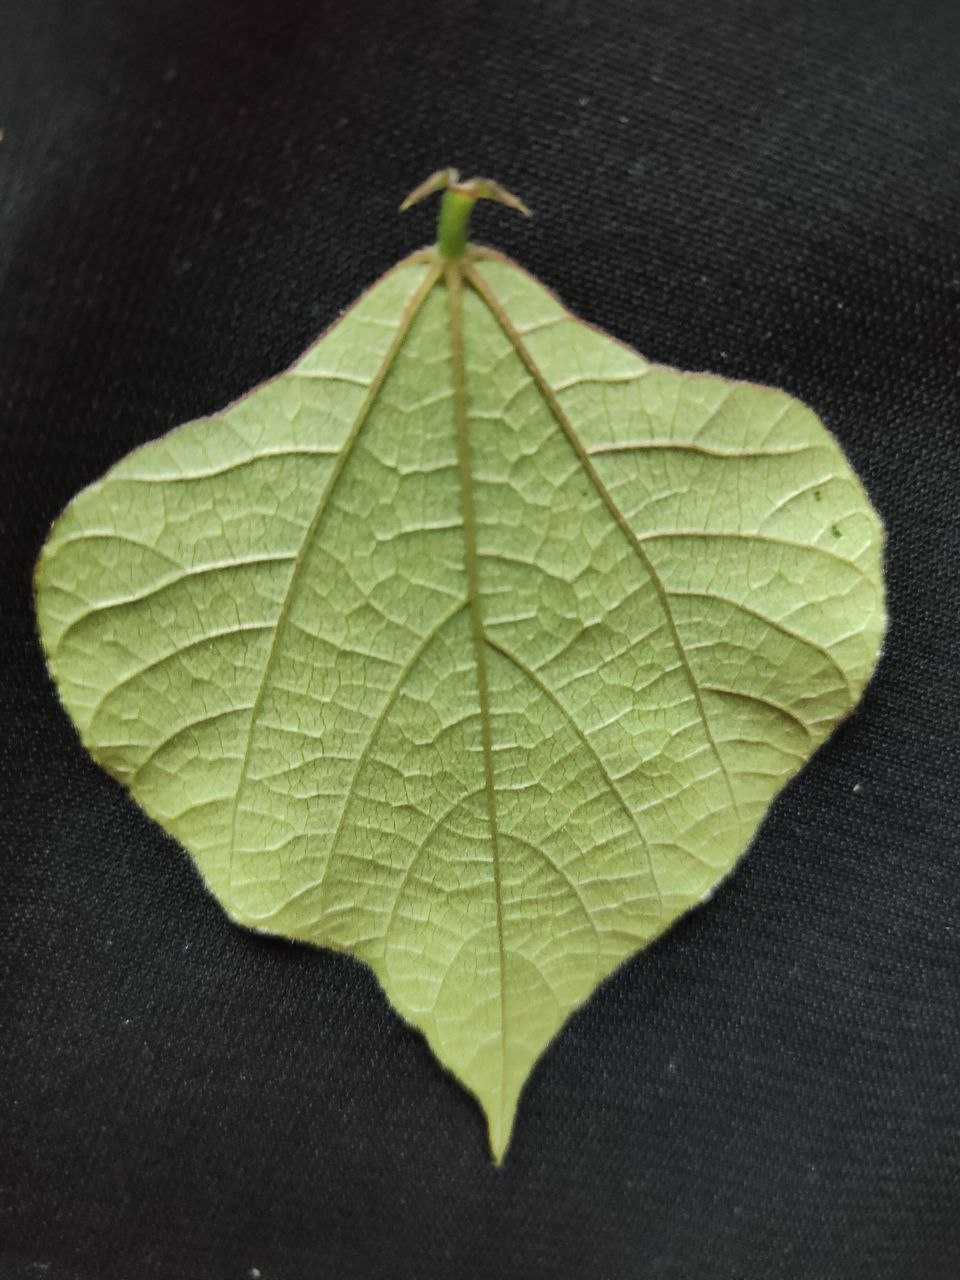
Crop: bean
Leaf condition: Fresh Leaf